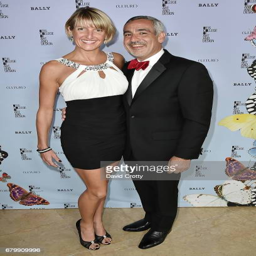
guests attend the 35th show